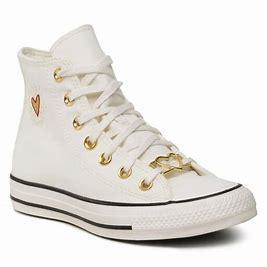
Brand: Converse
Model: Ctas